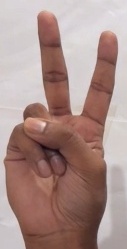
ASL sign: V